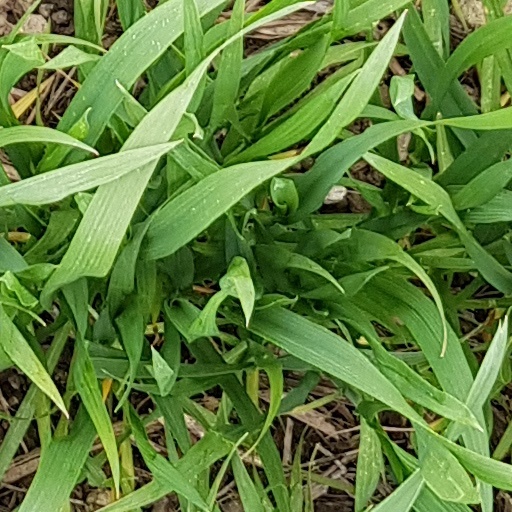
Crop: wheat